High-power impulse magnetron sputtering

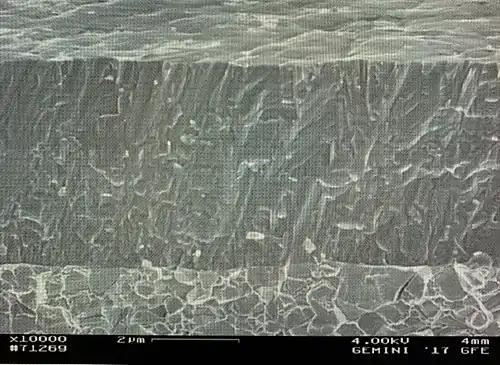
The figure shows the surface topography and structure of the HiPIMS FerroCon tool coating by CemeCon AG on a carbide substrate, magnified under an electron microscope.

Thin films deposited by HIPIMS at discharge current density > 0.5 A⋅cm have a dense columnar structure with no voids.